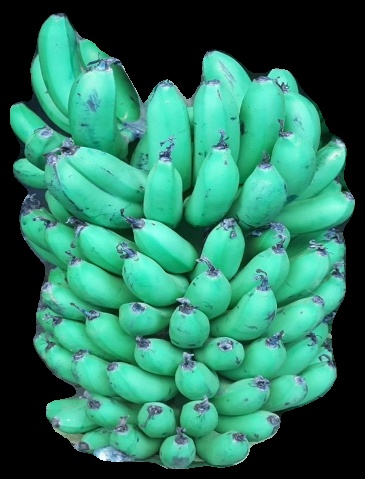
Variety: pachbale
Grade: grade1